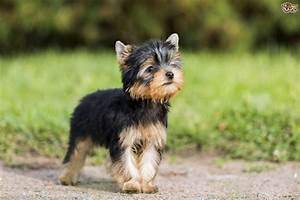
Label: dog